Question: What is the broccoli, cooked or raw?
Tambaya: Yaya broccolin yake, a dafe ko ɗanye?
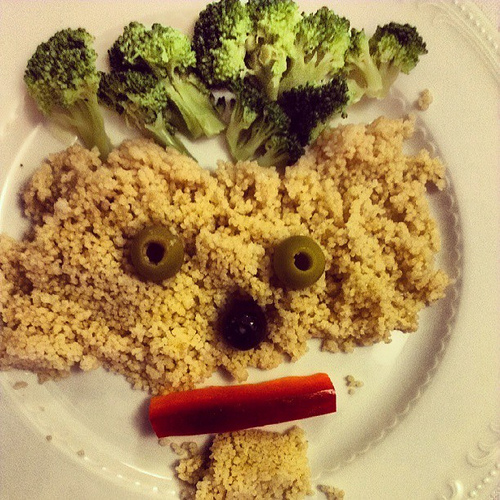
Answer: Cooked.
Amsa: A dafe.